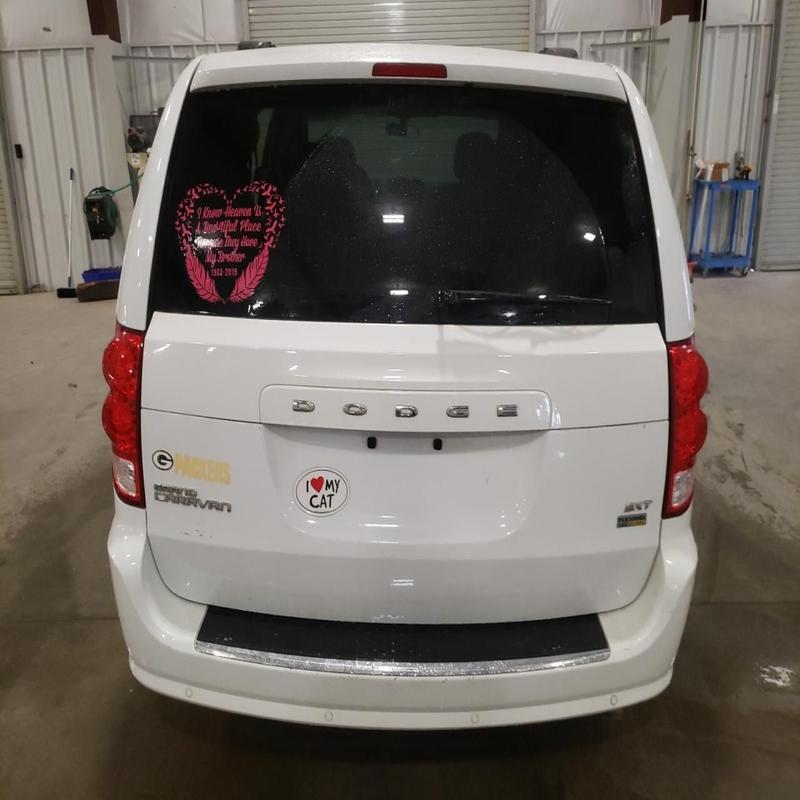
Aucun dommage détecté.
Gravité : aucun